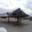
Label: airplane